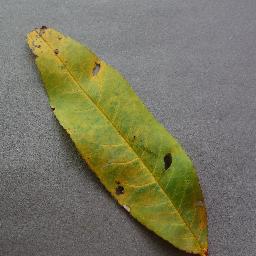
Label: Peach___Bacterial_spot